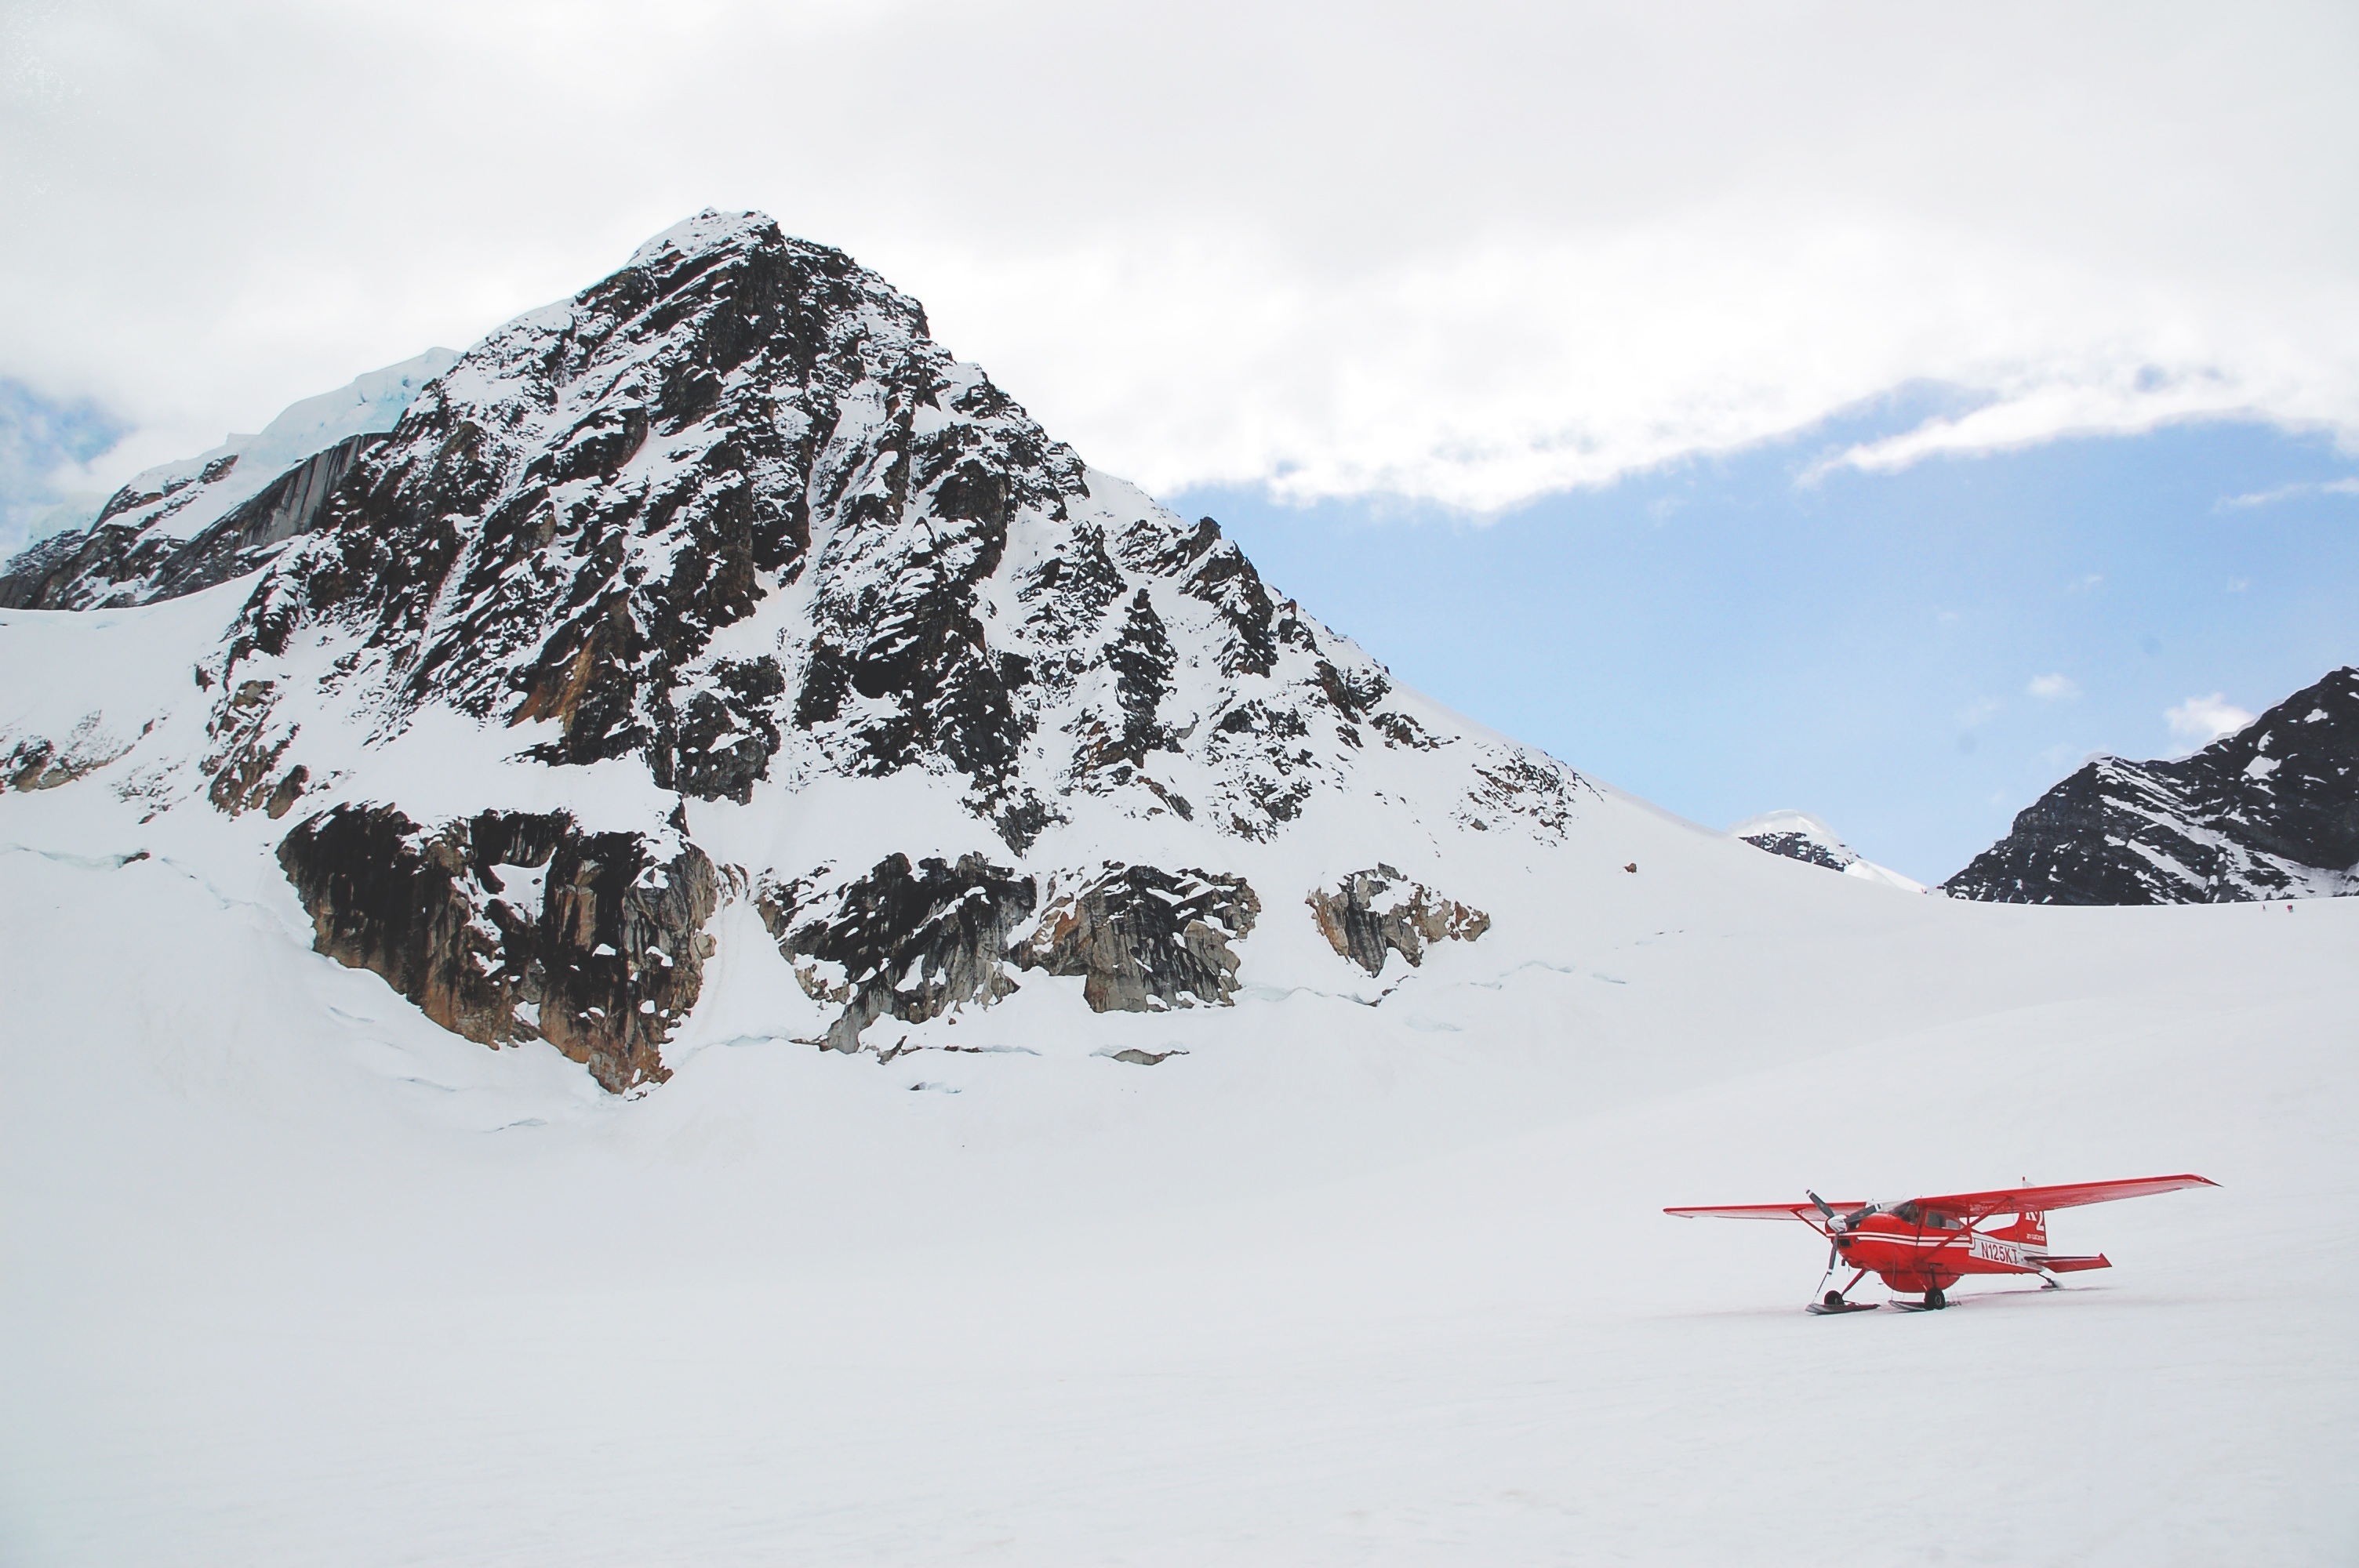
landscape, wilderness, mountain, snow, winter, adventure, peak, mountain range, solitude, airplane, plane, remote, wild, ice, red, vehicle, glacier, weather, arctic, extreme, skiing, season, ridge, summit, sports equipment, polar, winter sport, north, expedition, sports, mountains, alps, wings, ski, propeller, alaska, piste, ski touring, ski mountaineering, ski equipment, mountainous landforms, geological phenomenon